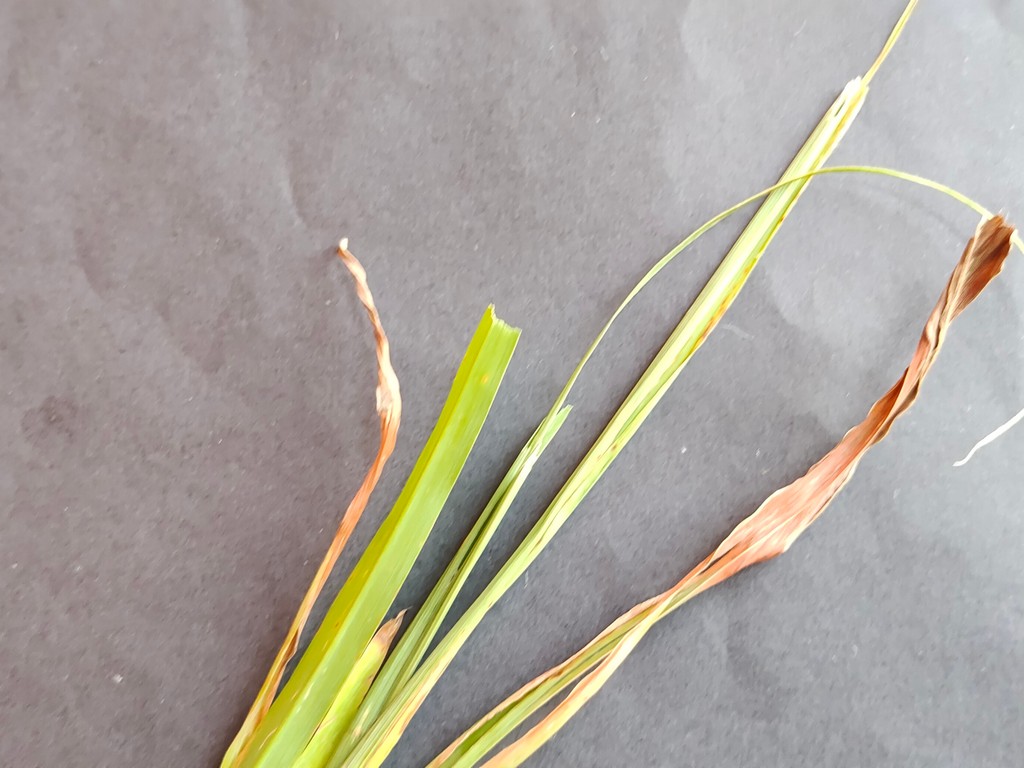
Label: Unhealthy